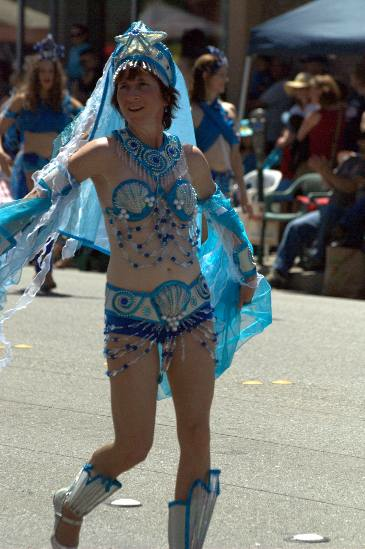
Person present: Yes